Deyang

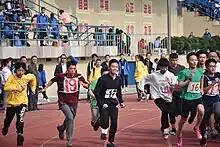
A track meet at a secondary school in Jingyang District

According to the 2020 Chinese census, Deyang has a population of 3,456,161. During the first half of the 2010s, Deyang's population fell by about 100,000 people, although its population had slightly rebounded in the latter half of the 2010s. In the 2000 Chinese Census, Deyang's population totaled 3,615,758, and in the 2000 Chinese Census, its population was 3,788,056.